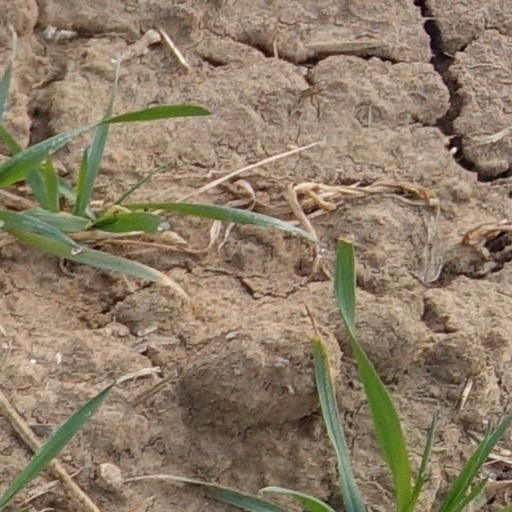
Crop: wheat